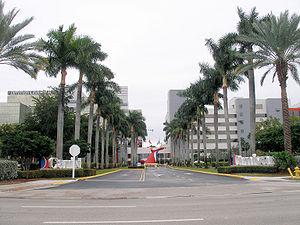
Carnival Plc aussi connu comme le Groupe Carnival est un ensemble de sociétés du secteur du tourisme, spécialiste et plus important opérateur du marché des croisières. En 2020, le groupe possède 102 bateaux, qui véhiculent plus de 50% des croisiéristes du monde. Selon le Groupe : « en combinant les plus de 225 000 croisiéristes par jour aux 100 000 employés à bord, plus de 325 000 personnes naviguent quotidiennement à bord de la flotte de Carnival Corporation, totalisant environ 85 millions de jours de croisière par an ».